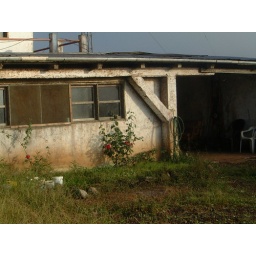
Antuca starts these roses as seedlings down in town, then plants them here when ready.